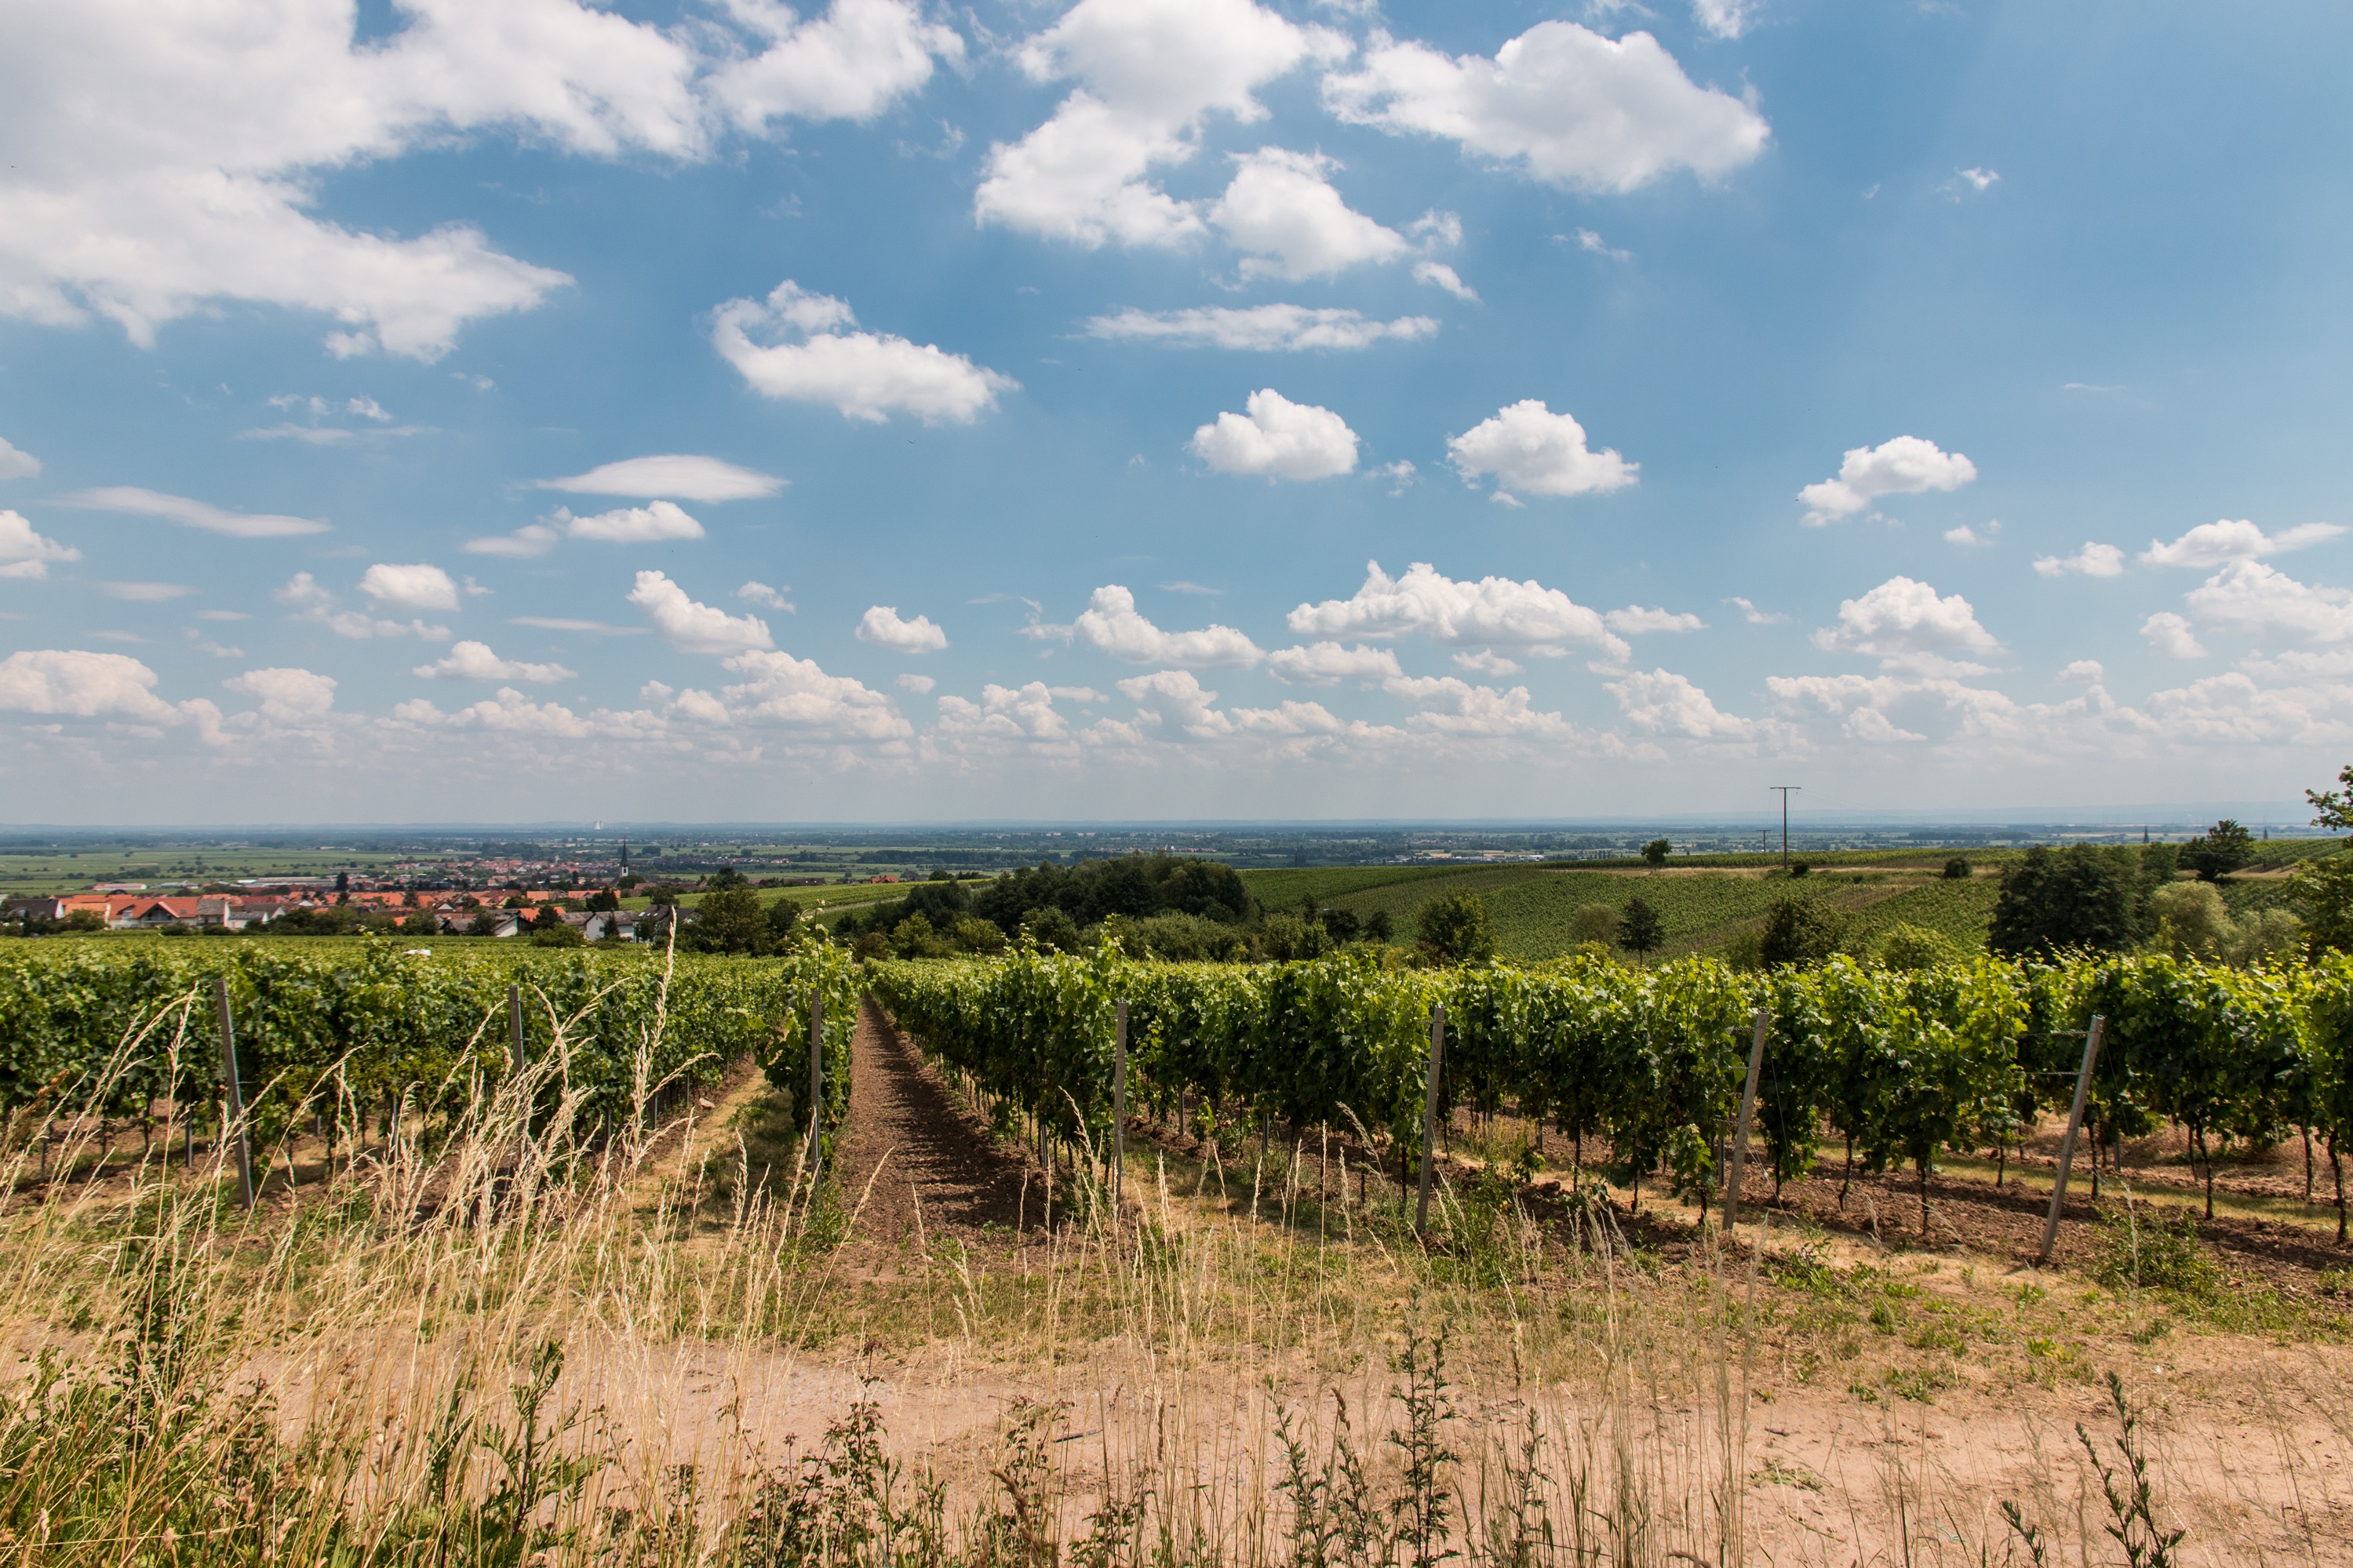
landscape, nature, horizon, plant, vine, wine, field, farm, prairie, crop, soil, agriculture, savanna, plain, vines, grassland, plantation, germany, ecosystem, sachsen, palatinate, vineyards, winegrowing, rural area, paddy field, wine region, grass family, maik bunting